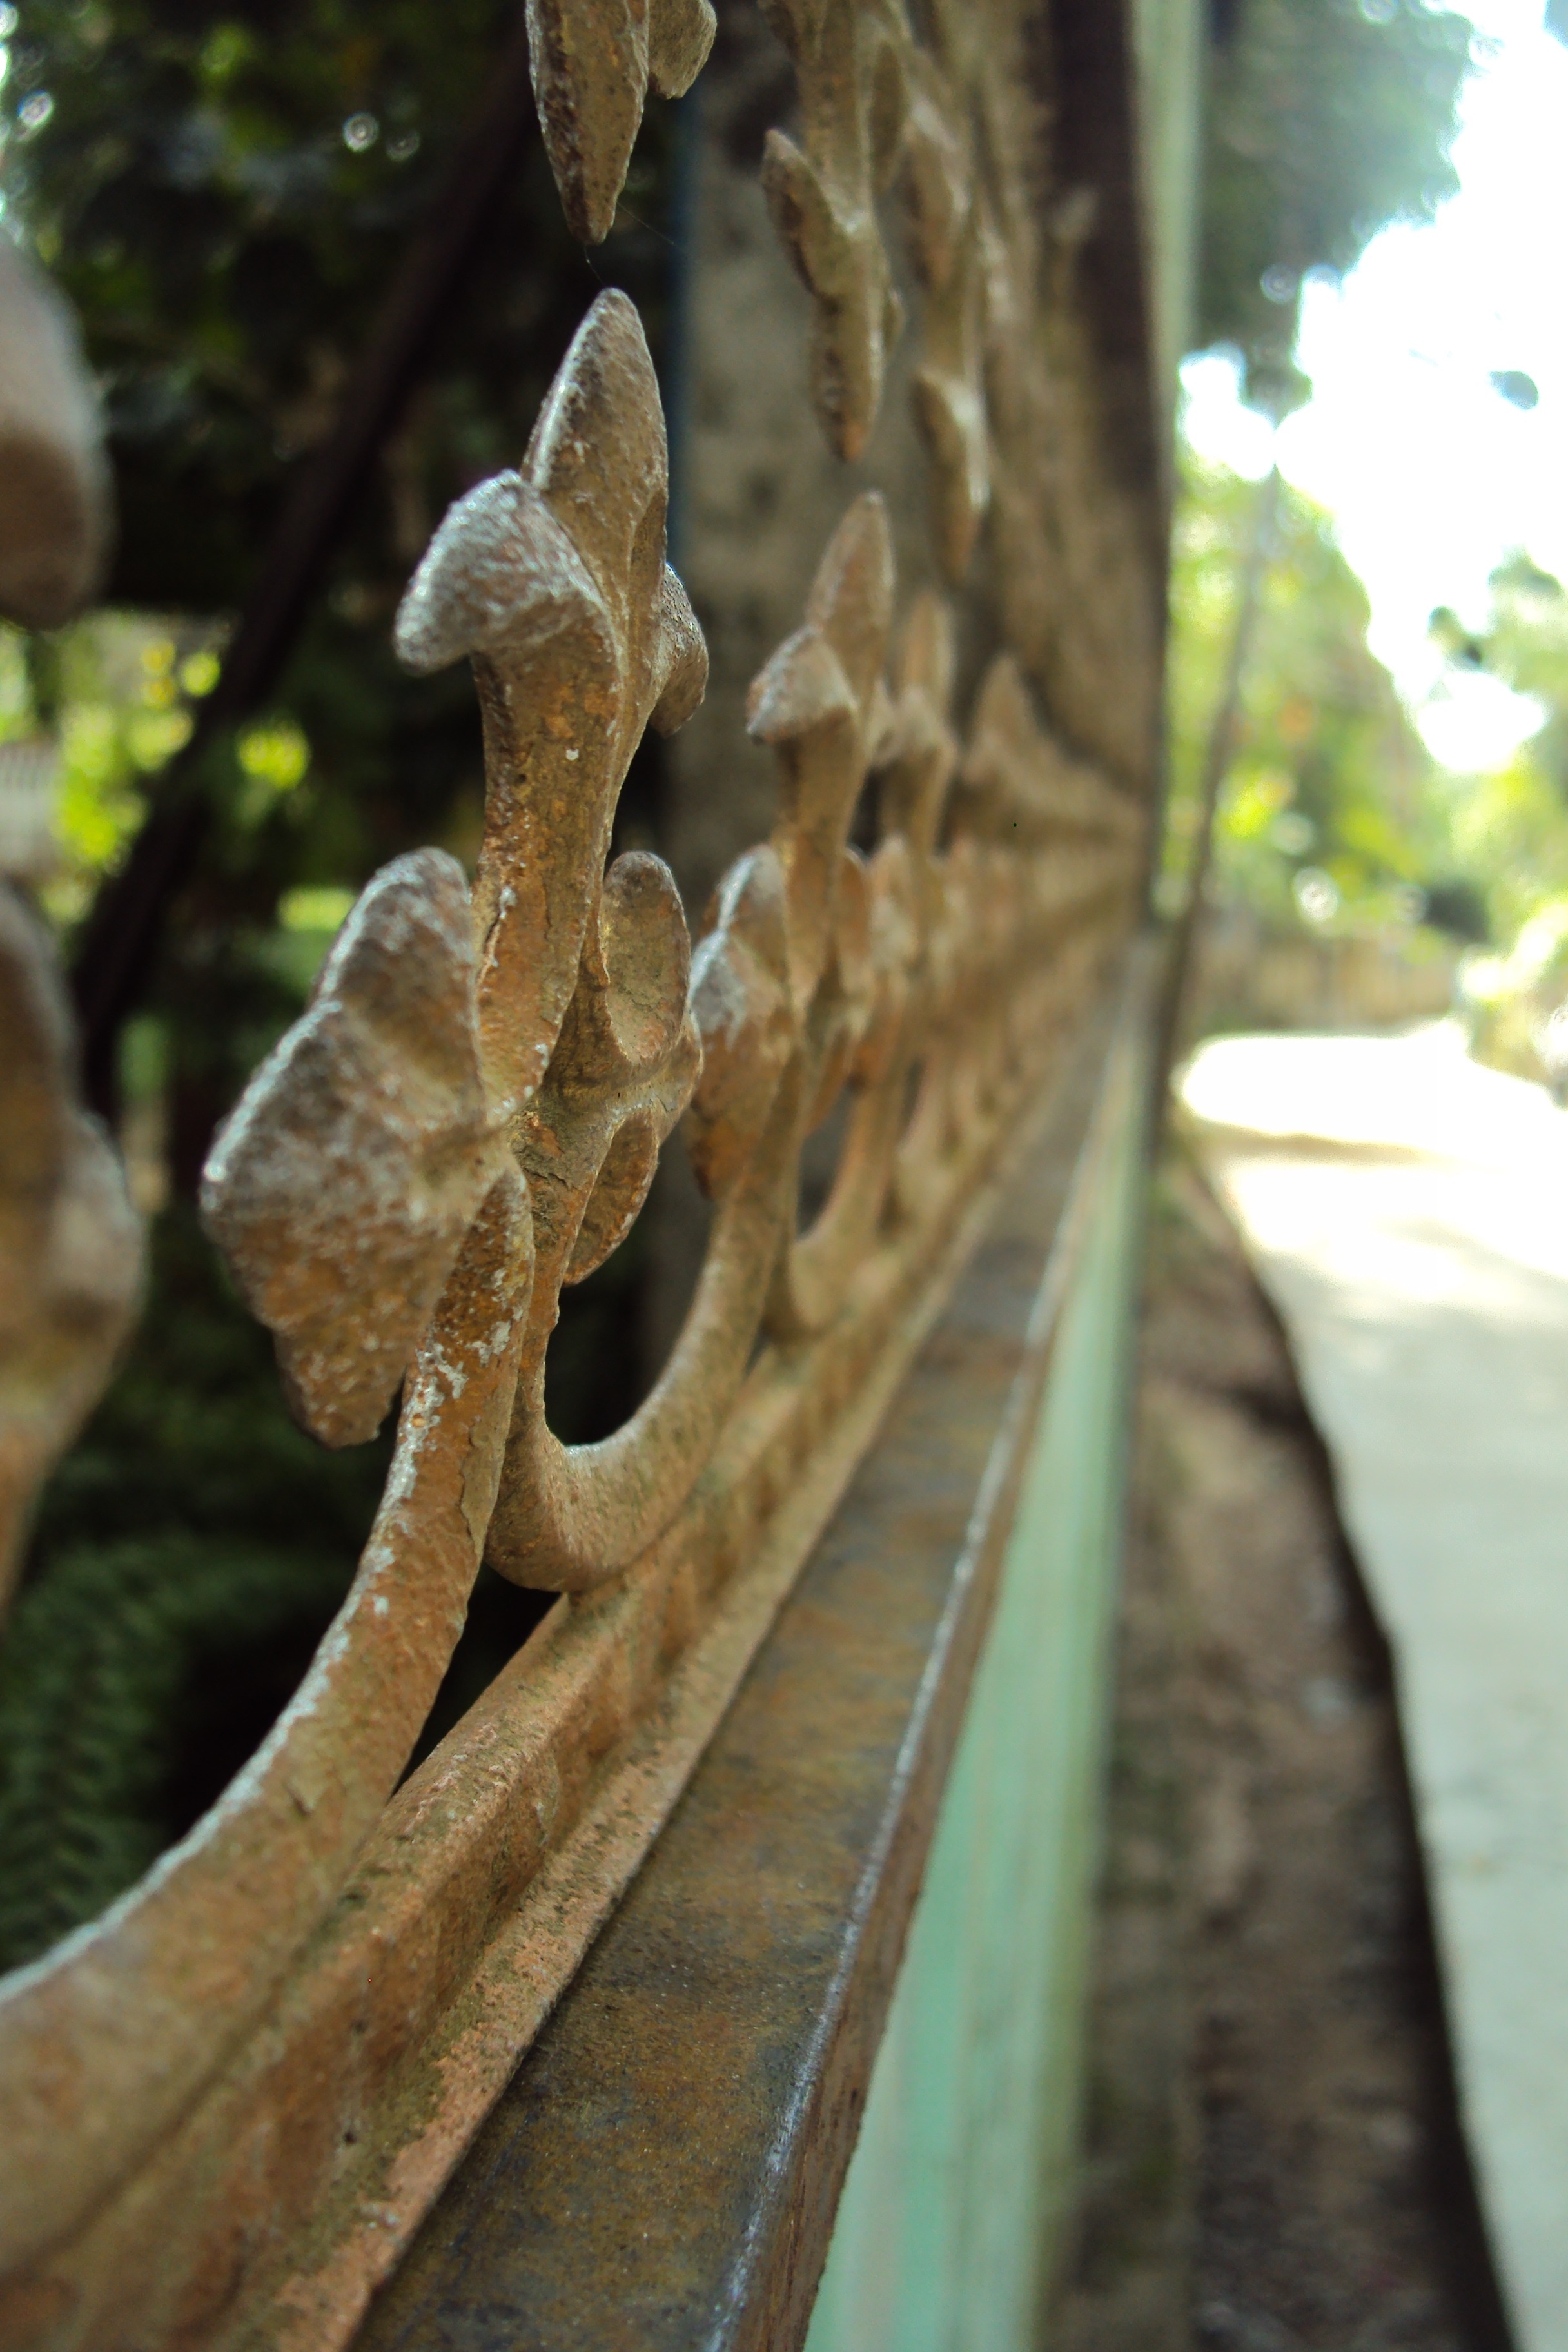
tree, branch, plant, wood, leaf, flower, trunk, produce, botany, gate, flora, fauna, sri lanka, old gate, gold color, rusty gate, front gate, warm day, macro effect